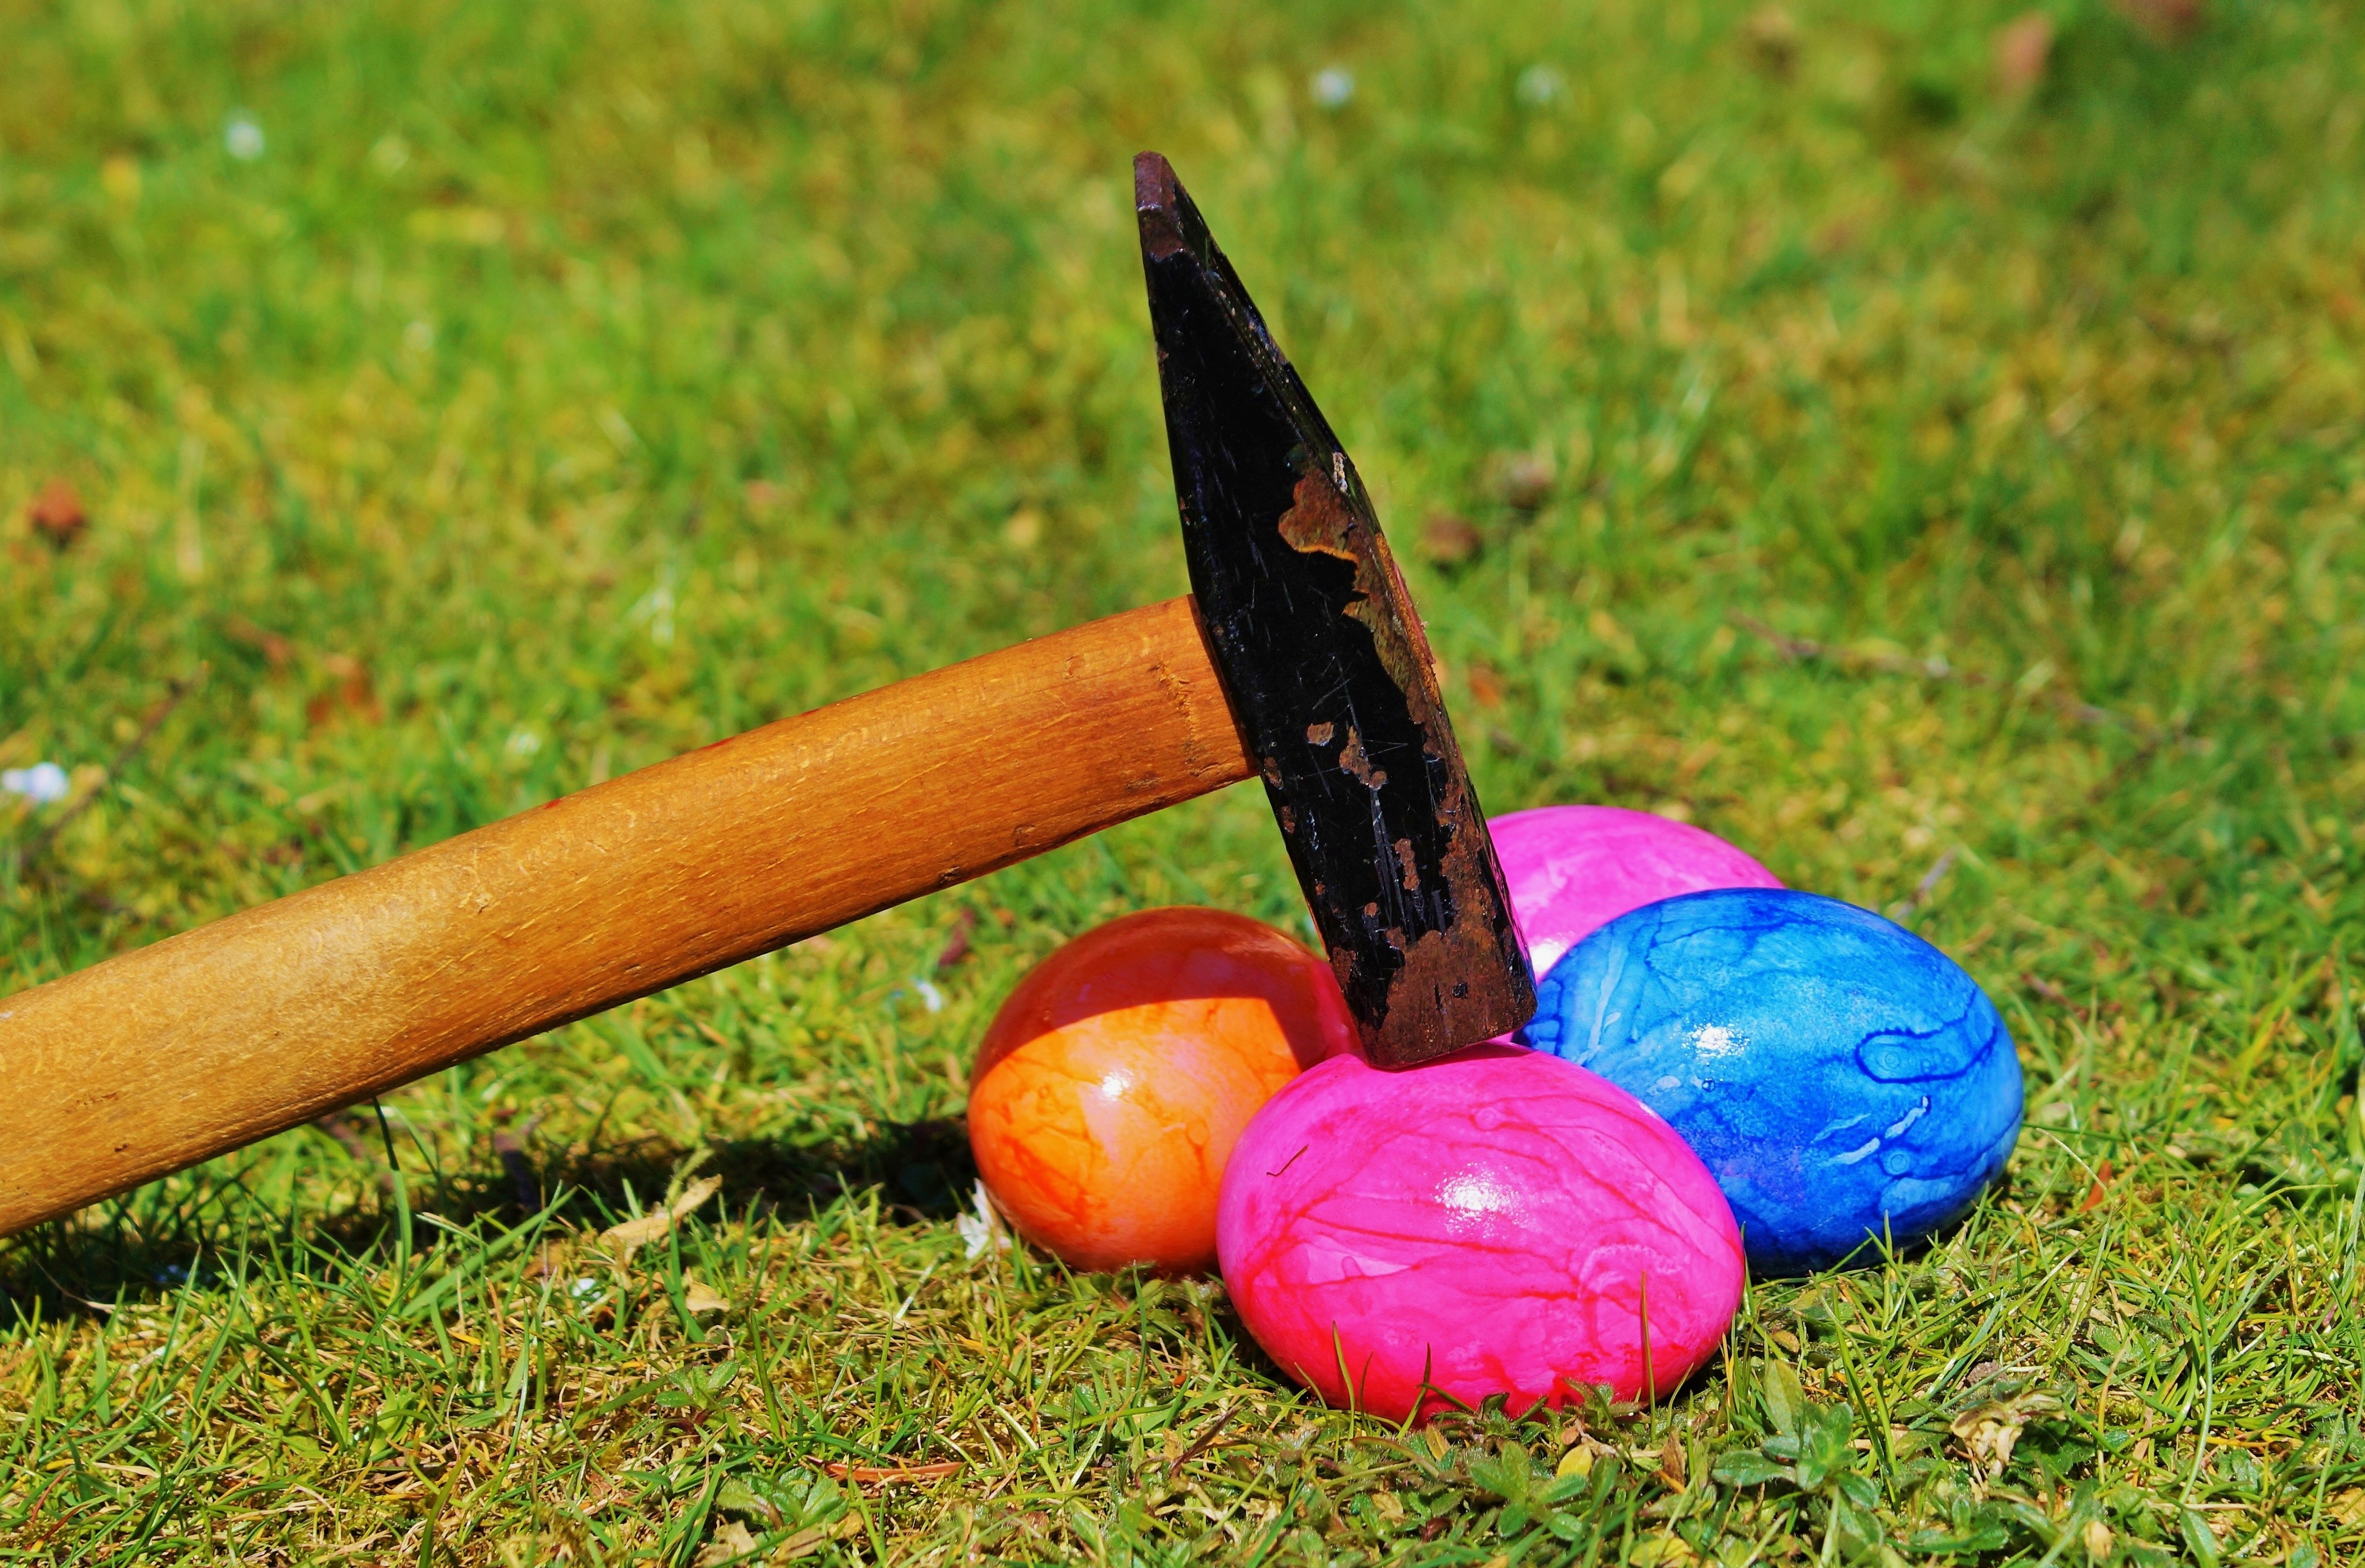
nature, grass, open, lawn, meadow, play, food, spring, green, hammer, colorful, garden, egg, sports equipment, easter, hard, rush, boiled egg, easter egg, happy easter, easter egg painting, in the green, colored egg, easter spring, hard boiled eggs